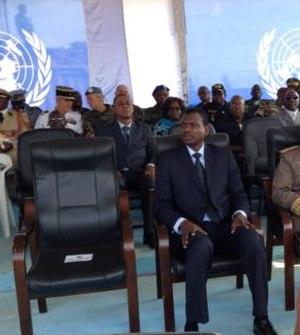
Le Premier ministre centrafricain Mahamat Kamoun et le ministre camerounais de la Défense Edgard Alain Mebe Ngo'o sont présents. Cérémonie en hommage aux troupes africaines par la Présidente de la Transition centrafricaine Catherine Samba-Panza